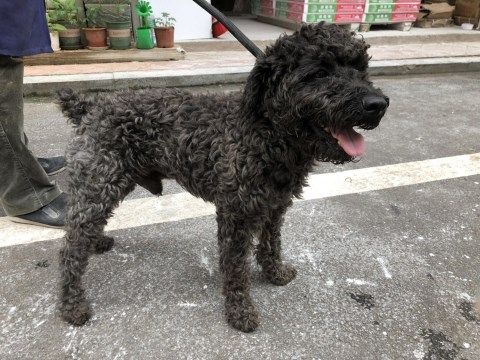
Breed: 7449-n000128-teddy